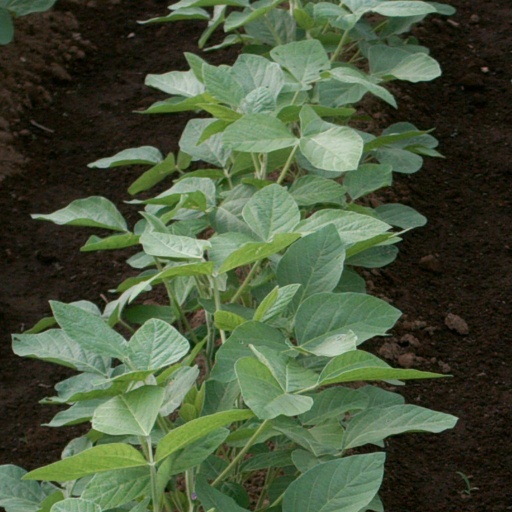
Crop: soybean